Tsinghua University

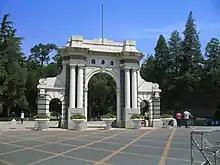
The Second Gate is a landmark on the Tsinghua University campus

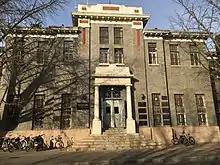
The Mechanical Engineering Hall

The campus of Tsinghua University is located in northwest Beijing, in the Haidian district. Tsinghua University's campus was named one of the most beautiful college campuses in the world by a panel of architects and campus designers in "Forbes" in 2010; it was the only university in Asia on the list.